Olga de Meyer

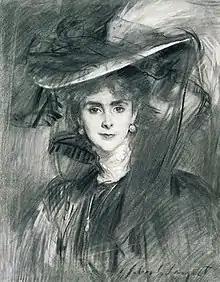
Drawing of Olga de Meyer by John Singer Sargent, 1907

Baroness Olga de Meyer (born Maria Beatrice Olga Alberta Caracciolo; 8 August 1871 – 6 January 1931) was a British-born artists' model, socialite, patron of the arts, writer, and fashion figure of the early 20th century. She was best known as the wife of photographer Adolph de Meyer and goddaughter of King Edward VII, who was also rumoured to be her biological father. After 1916, she preferred to be known as Mahrah de Meyer.